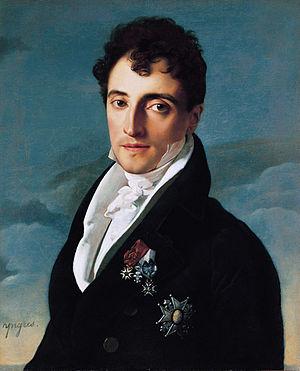
Ingres - Baron Joseph-Pierre Vialetès de Mortarieu. Huile sur toile, 61,2 x 50,2 cm, Pasadena (Ca, USA), Norton Simon Museum, F.1983.03.P
Le Baron Joseph Vialètes de Mortarieu est un tableau peint en 1805 par Jean-Auguste-Dominique Ingres. Le portrait fait partie d'une série représentant des personnalités de la ville de Montauban et connaissances du peintre. Le modèle, devenu maire de Montauban l'année de la réalisation du tableau, appartenait à une vieille famille de la ville, pour laquelle le père d'Ingres avait travaillé. En 1820 Pierre-Joseph Vialètes de Mortarieu, fut avec Jean-François Gilibert, à l'origine de la commande au peintre par le gouvernement du Vœu de Louis XIII. Le tableau fait partie des collections du Norton Simon Museum.
Pierre-Joseph Vialètes de Mortarieu, né à Montauban le 13 juin 1768 et mort dans la même ville le 3 juillet 1849, est un homme politique et administrateur français.